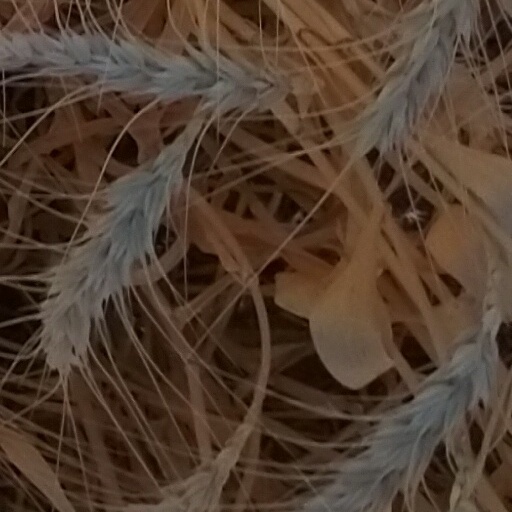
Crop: wheat